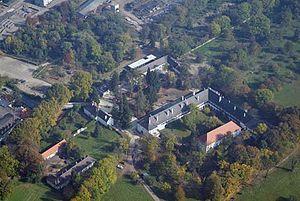
Lackenbach est une commune autrichienne du district d'Oberpullendorf dans le Burgenland.